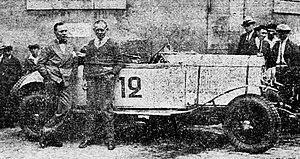
Marcel Mongin (G) et Cyril de Vere (D), 7e des 24 Heures du Mans 1929 sur Chrysler 77 4L.
Marcel Mongin, né en 1892 et décédé le 12 mai 1972 à Saint Pierre à 80 ans, est un pilote automobile de course français, essentiellement en endurance mais aussi en Grand Prix.